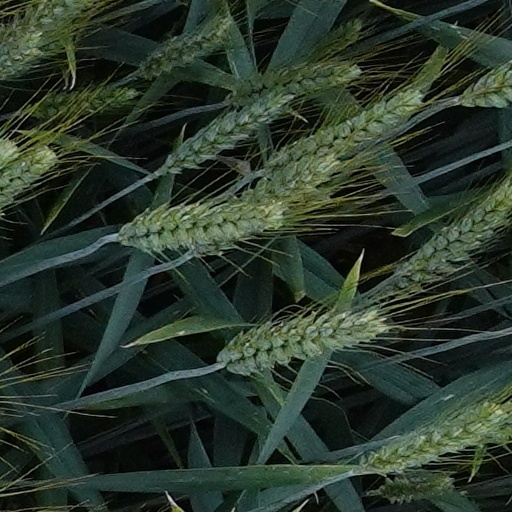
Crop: wheat